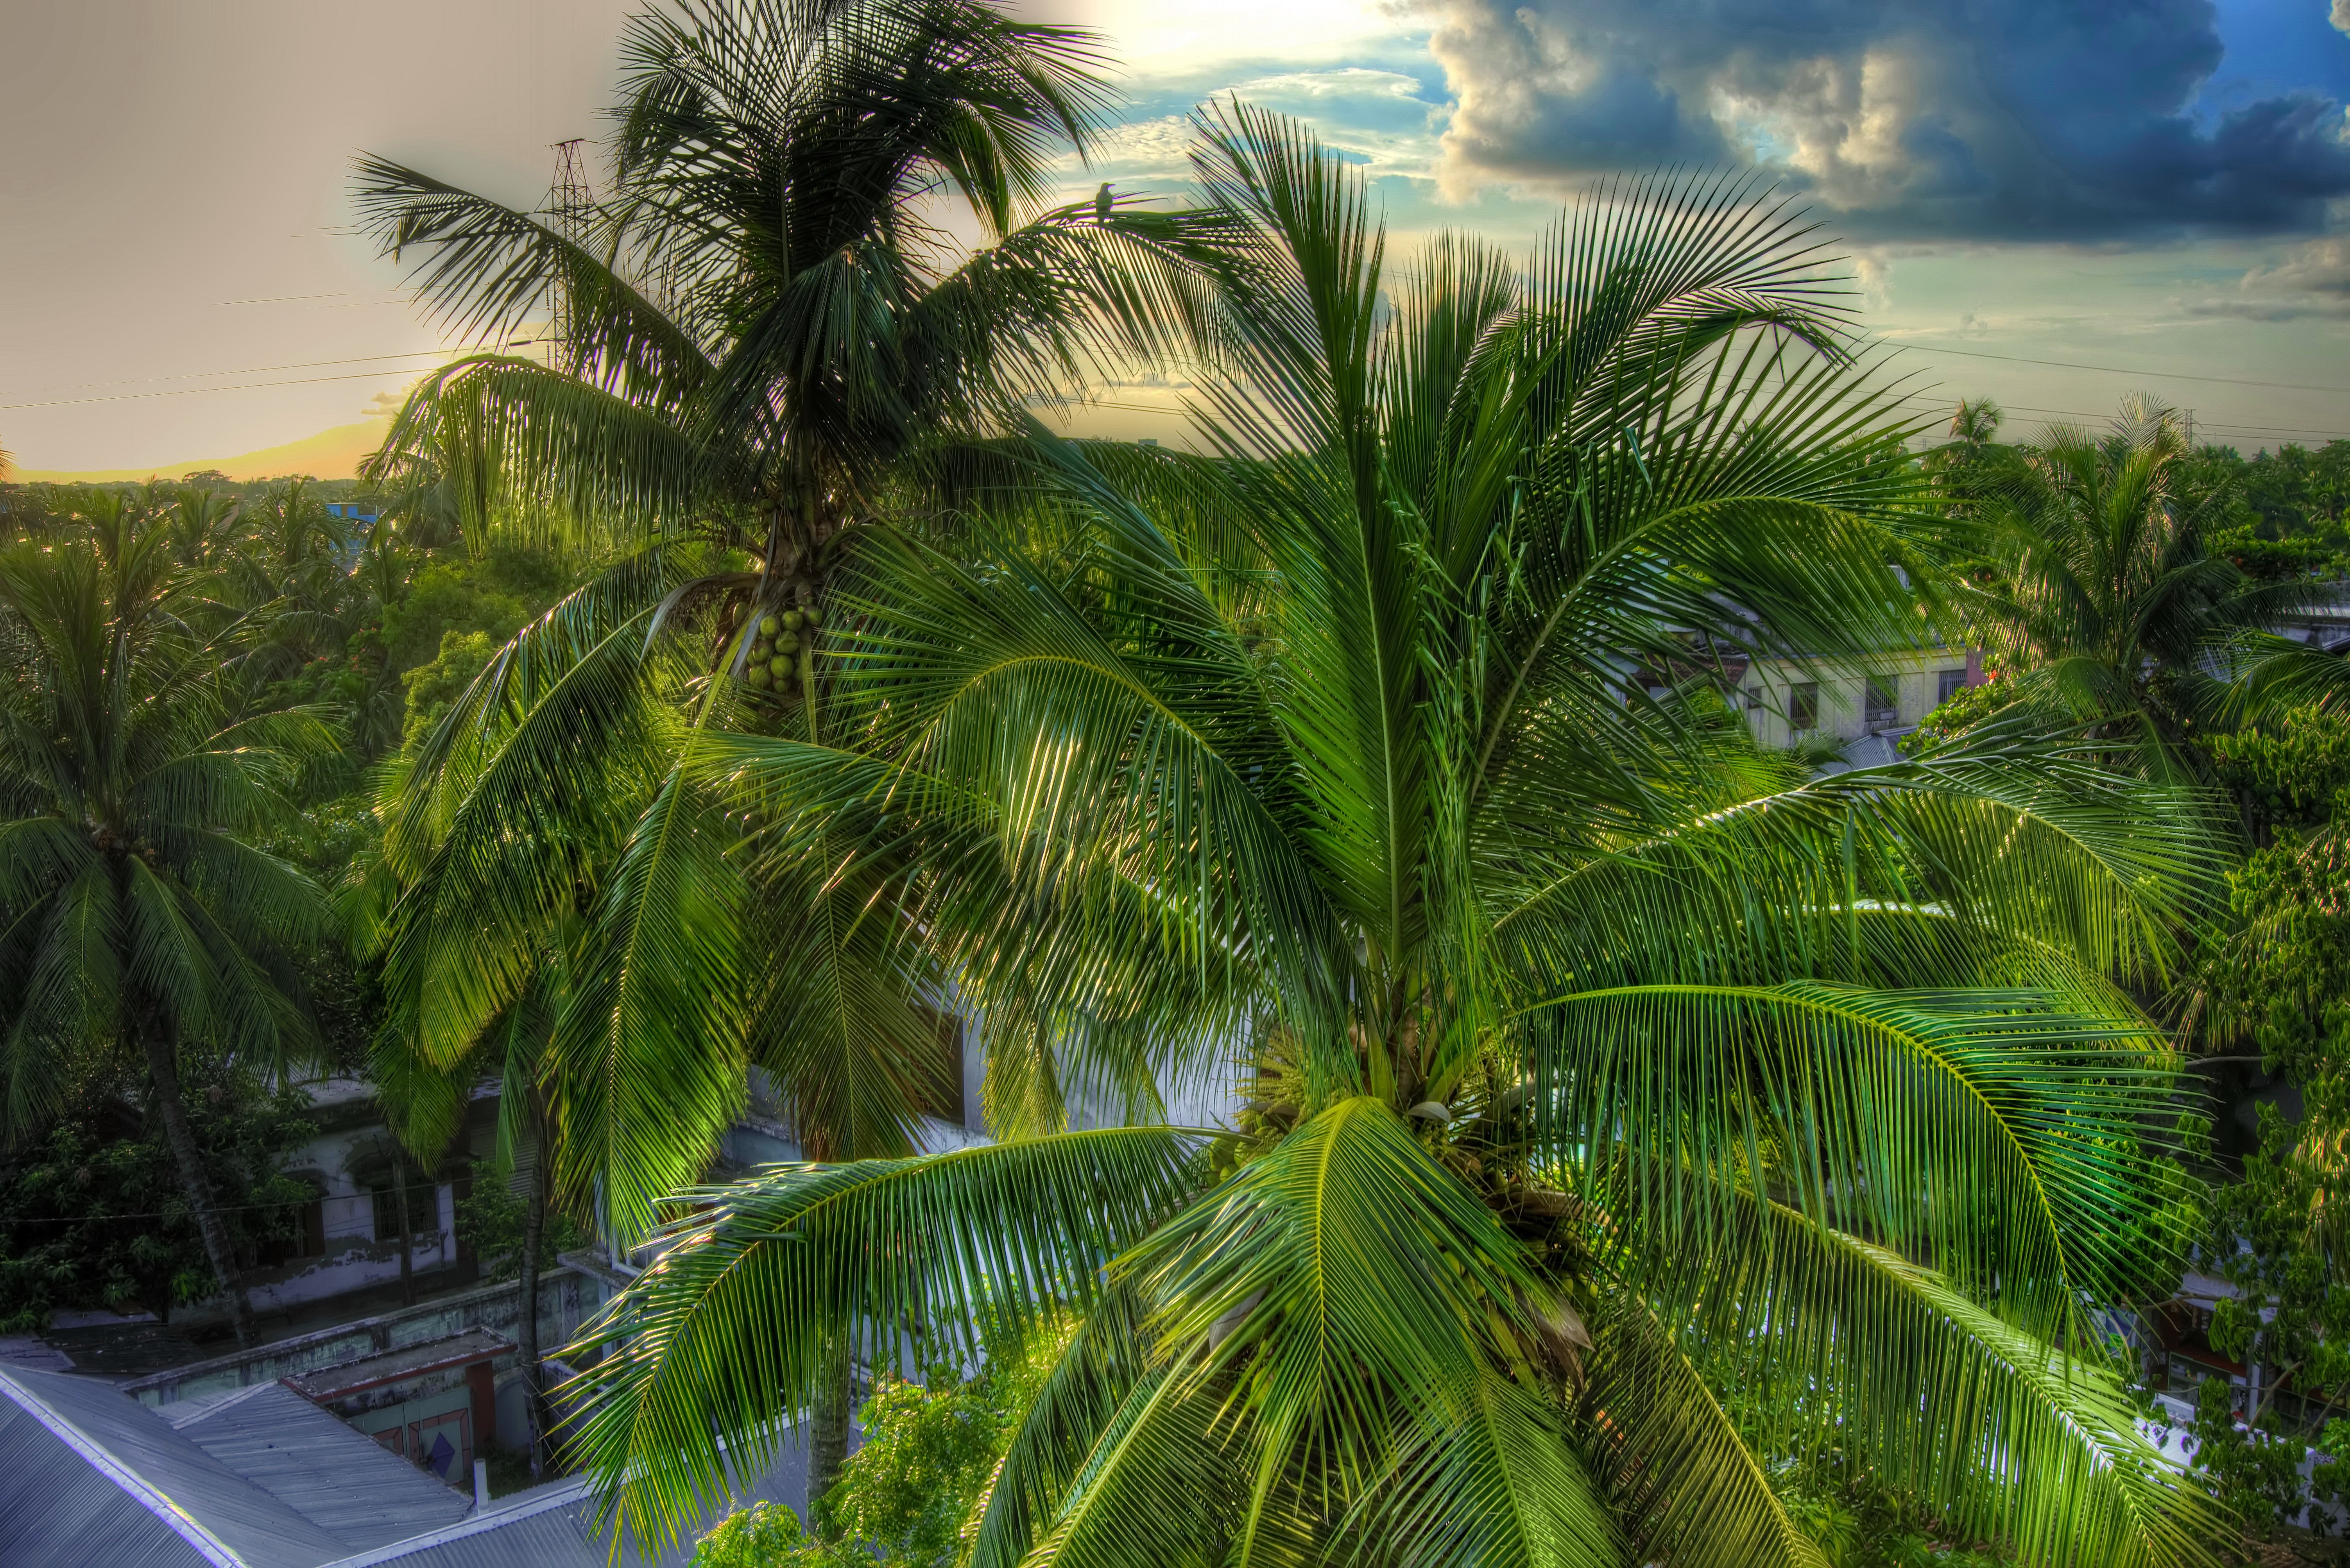
tree, nature, plant, leaf, vacation, food, green, jungle, natural, fresh, botany, delicious, eco, coconut, outdoors, nutrition, resort, rainforest, caribbean, tropics, organic, natural food, green tree, fresh food, coconut tree, eating healthy, health food, woody plant, land plant, arecales, palm family, borassus flabellifer